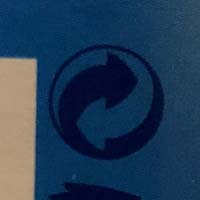
Plastic recycling code class: 8_no_plastic